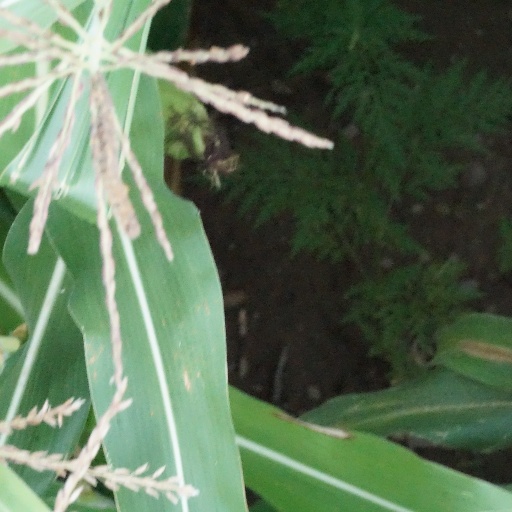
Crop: maize; corn